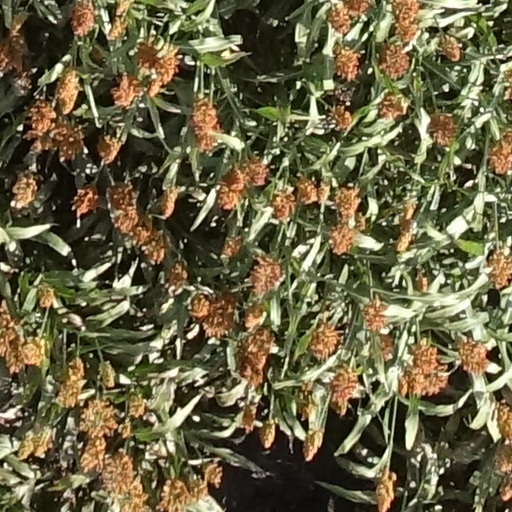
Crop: sorghum